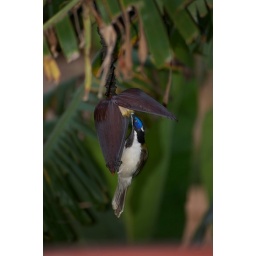
Bird in a banana tree